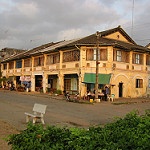
Label: buildings